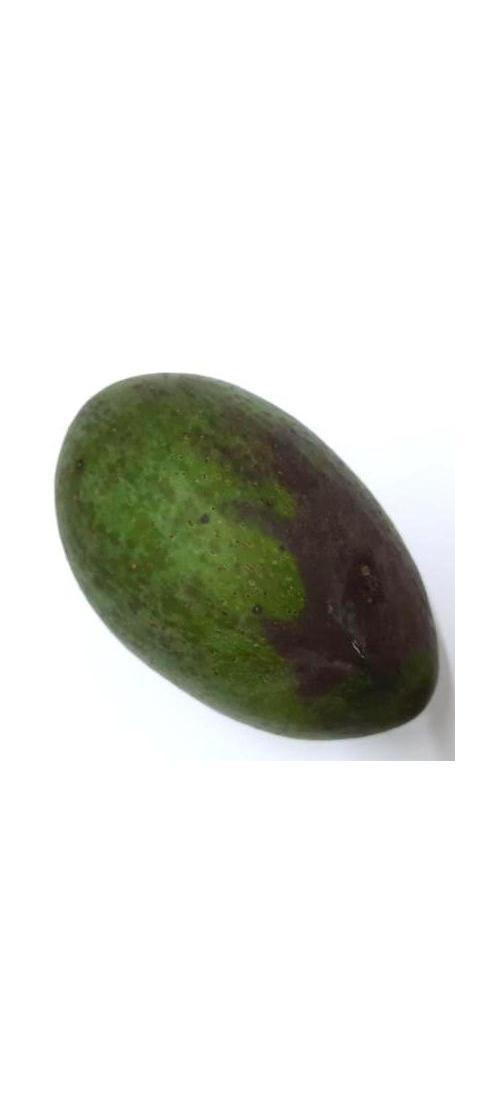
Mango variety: Ashshina Zhinuk